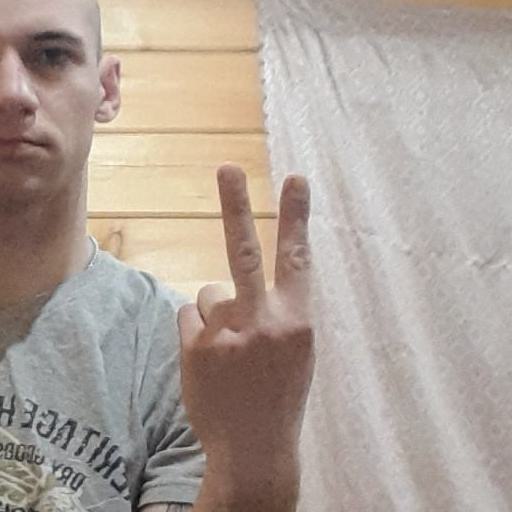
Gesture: peace_inverted